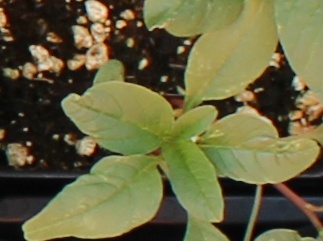
Label: Waterhemp